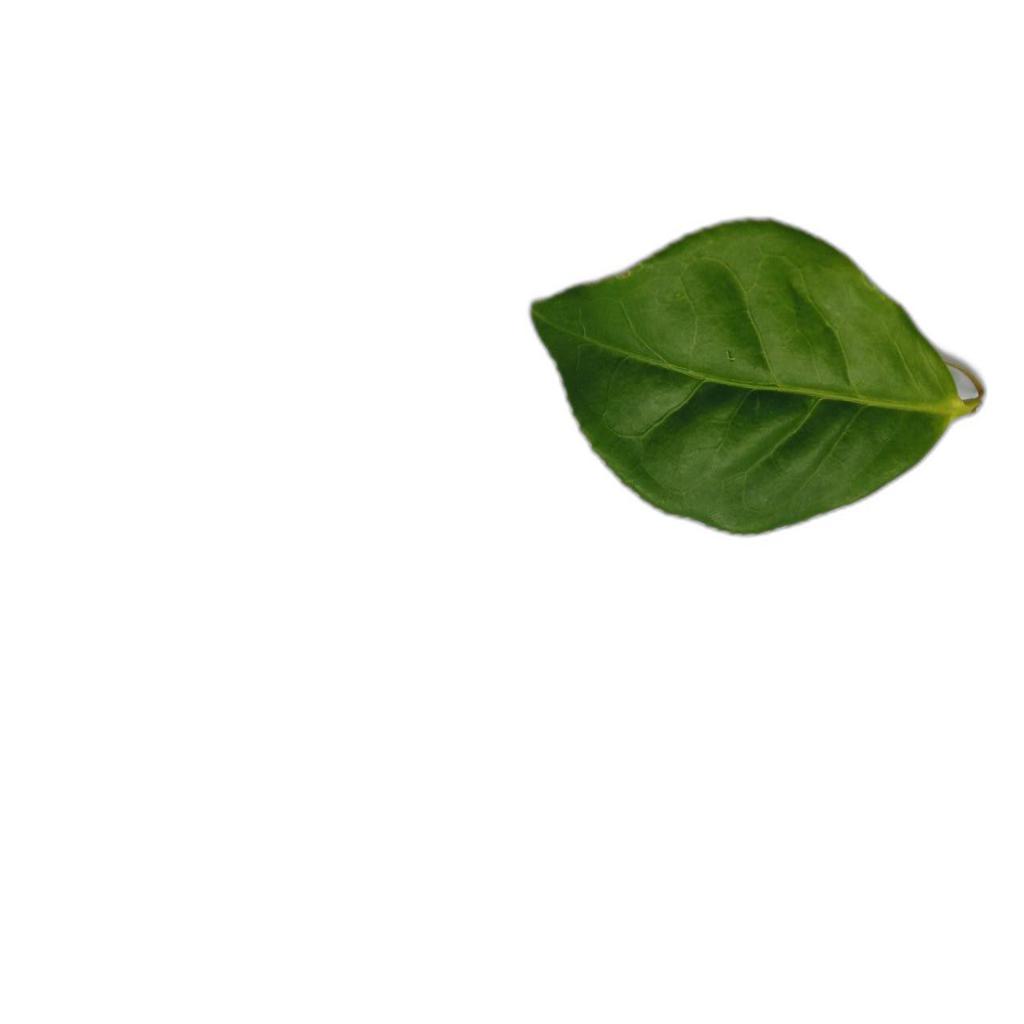
Label: Healthy